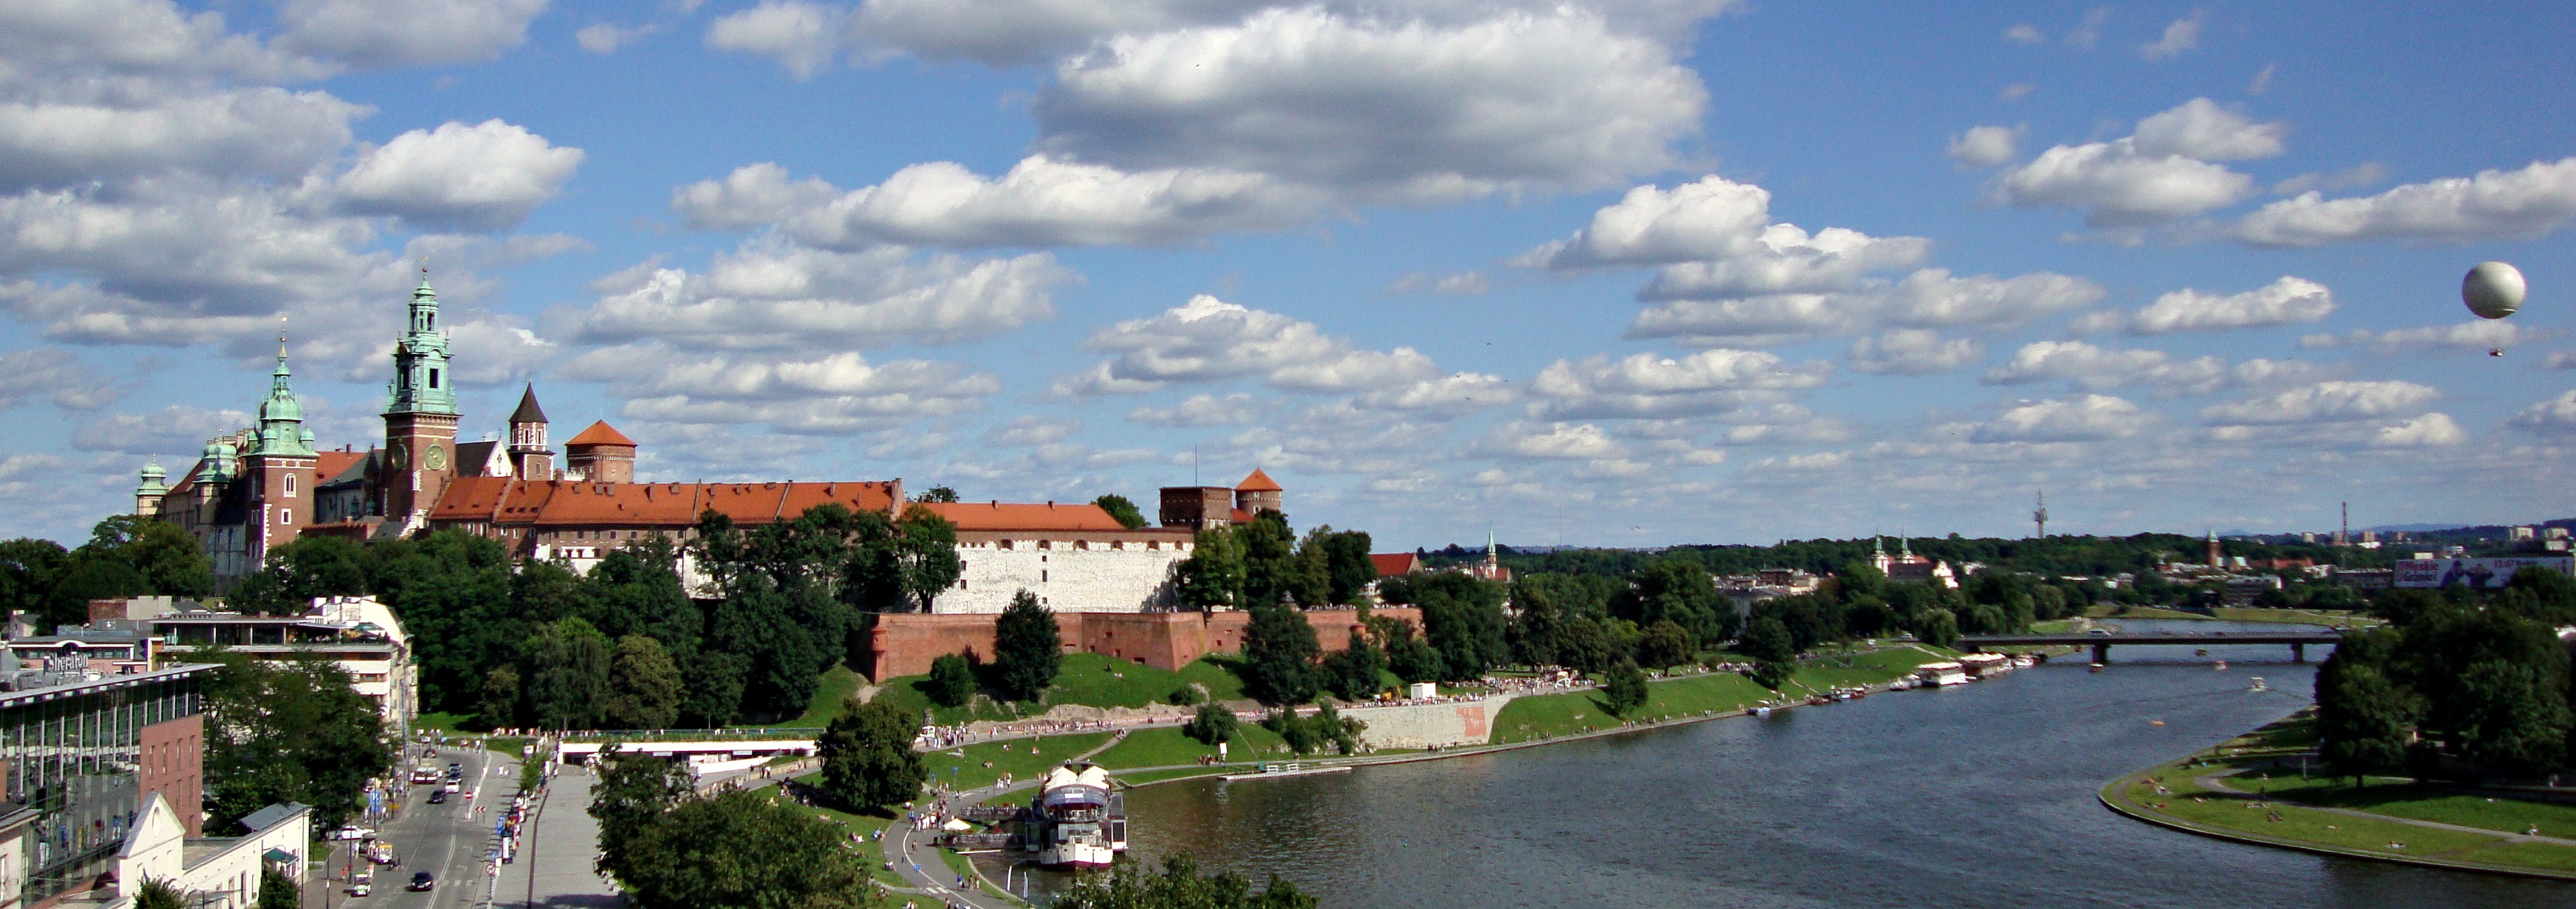
architecture, skyline, photography, town, city, river, monument, cityscape, panorama, downtown, castle, landmark, waterway, poland, krakow, wawel, residential area, human settlement